Agiorgitiko

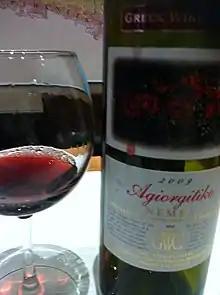
A Nemea wine made from 100% Agiorgitiko

Agiorgitiko is a very versatile grape variety that can be made in a wide range of styles from light rosés to soft, fruity reds made by carbonic maceration in a style similar to the French wines of Beaujolais, to very tannic wines with spicy, red fruit aromas and the potential to age. At its most extreme, Agiorgitiko wines have the potential to be very low in acidity, high alcohol and high in phenolics with both issues requiring the winemaker to make decisions on how to handle these components in order to make a balanced wine.